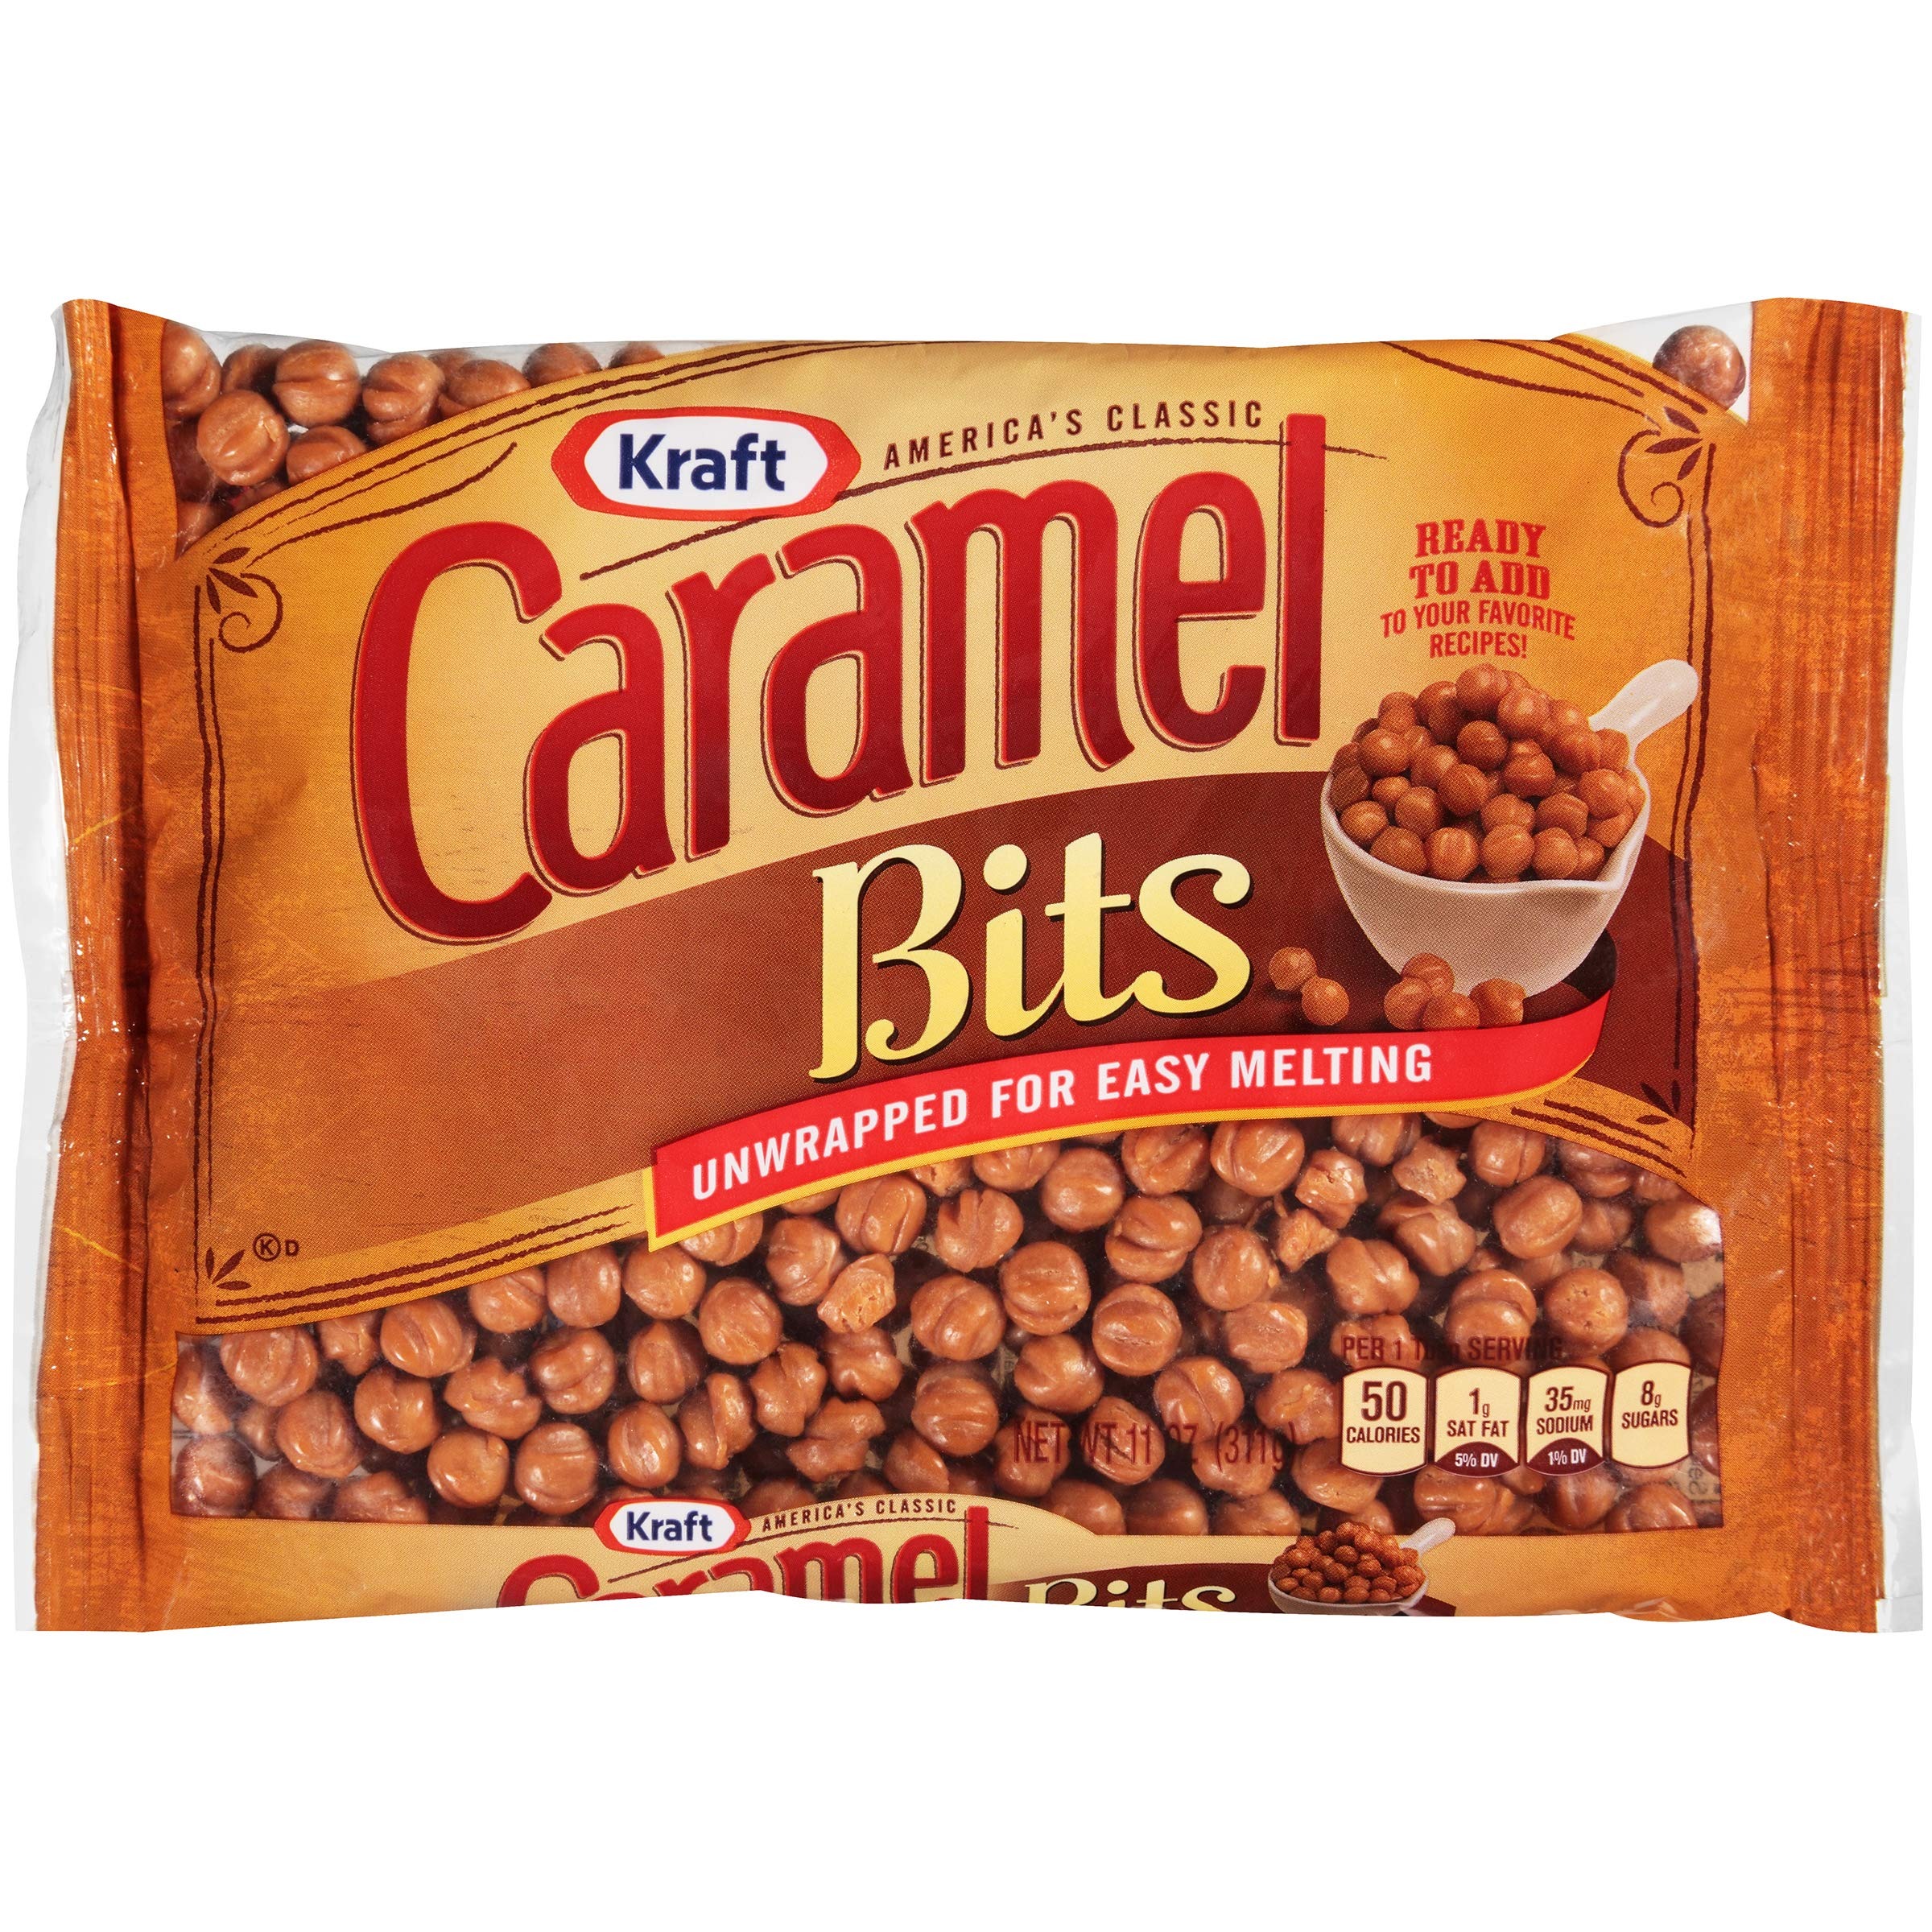
Item Name: Kraft Caramel Bits, 11 oz Wrapper
Bullet Point 1: One 11 oz. package of Kraft Baking Caramel Bits
Bullet Point 2: Kraft Baking Caramel Bits come ready to add to your favorite recipes
Bullet Point 3: Unwrapped for easy melting
Bullet Point 4: Sweet, milky caramels match your favorite dessert recipes
Bullet Point 5: Made with skim milk and butter for that classic caramel flavor
Bullet Point 6: They come unwrapped ready to melt
Value: 11.0
Unit: Ounce

Price: 2.89